Spokane Garry

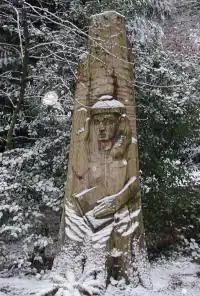
Carving of Chief Spokane Garry (1961) by Dudley C. Carter

In the mid-1840s Garry joined the first Walla Walla expedition. While there, the party found themselves short of trading goods and went into the mountains to hunt for hides. A white man named Grove Cook killed a young Christian member of the party named Toayahnu, who was the son of Piupiumaksmaks the chief of the Walla Wallas. The apparent unwillingness of the Indian agent at Walla Walla, Elijah White, to prosecute the crime enraged the Indians; tensions worsened after the Whitman Massacre of 1847. Garry, a wealthy man by the standards of his tribe, attempted to keep the peace between the two groups.